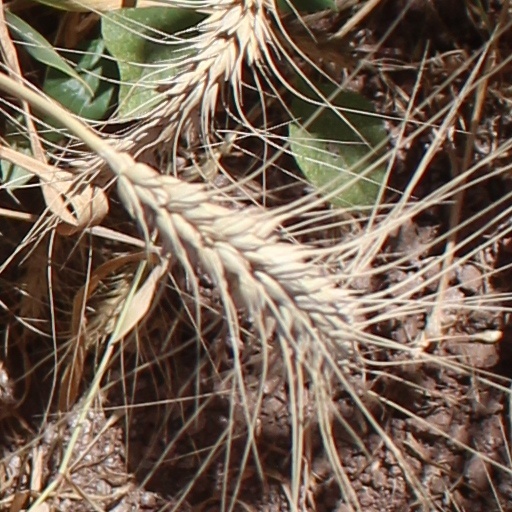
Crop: wheat